Salios

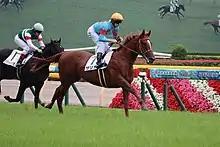
Salios winning his first race in June 2019

Salios (foaled 23 January 2017) is a Japanese Thoroughbred racehorse. He was one of the leading juvenile colt in Japan in 2019 when he was undefeated in three races including the Saudi Arabia Royal Cup and the Asahi Hai Futurity Stakes. In the following year, he won the Mainichi Okan and finished second in both the Satsuki Sho and the Tokyo Yushun.